Cleiton Silva

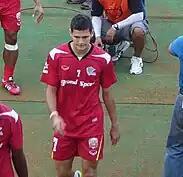

Cleiton Augusto Oliveira Silva (born 3 February 1987) is a Brazilian professional footballer who most recently played as a forward for Indian Super League club East Bengal. He is the second-highest all-time goal scorer in the Thai League 1.